2012–2013 Maribor protests

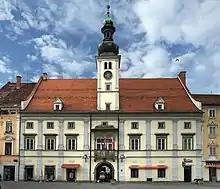
Maribor Town Hall

On 21 November 2012 election for the National Council was held in Maribor Town Hall, with Kangler being one of the candidates. It is speculated that the sole reason for Kangler's candidature for the council was the fact that elected councillors receives immunity from prosecution during the duration of their five-year term. However, Kangler has denied these claims and stated, one day before the election, that he waives his immunity in case he gets elected. Most of the 38 electors were proposed and named by the City Municipality of Maribor and at around 18:15 CET they elected Kangler with a majority vote (25). Upon hearing the result, the crowd of about 1,000 non-violent protesters blocked the entrance to the Town Hall, preventing Kangler to leave. Kangler then phoned his friend and former kickboxing champion Tomaž Barada in order to escort him to safety. At around 20:00 CET, Barada, who is also a member of the Maribor City Council, appeared at the protest concealed with a hoodie and accompanied by about a dozen of masked friends. The group then unsuccessfully tried to force their way into the Town Hall only to be pushed back by the police, which was securing the entrance. Violence erupted, with two protesters and two members of the police reportedly suffering minor injuries. Escorted and under protection of the police, Franc Kangler then left the building and was driven to safety in a police van. It is speculated that the actions of Barada and the group of his friends were pre-organized in order to turn the protest into a violent one, which would give the police a legitimate reason to forcibly disperse the protesters and clear the way for Kangler's exit. Claims were later denied by Barada, who said that he only wanted to help his friend, the mayor. Several hours before the protest, a Facebook group, which calls Kangler to step down from office, posted a message on its wall, that they have received reliable anonymous tip that Kangler has enlisted a group of hooligans with the sole reason to turn the protest into a violent one, and urged protesters to be peaceful and to obey the instruction given by the police. During Franc Kangler's last mayoral term, Barada's school of martial arts BB Hwarang received over 150,000 euros of donations from the City Municipality of Maribor. After the protests, the Slovenian People's Party revoked Kangler's membership and excluded him from their political party. In a press conference one day later, Kangler regretted the decision of the party and stated that he has no intentions of stepping down from office.